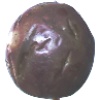
Label: Passion Fruit 1